Midway Historic District (Midway, Kentucky)

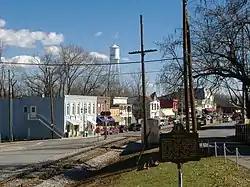
East side

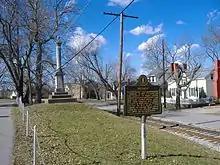
West side of historic district

The Midway Historic District of Midway, Kentucky, was designated by the National Register of Historic Places as a historic district on November 17, 1978. In 2003, faced with a declining downtown, a major streetscape renovation project began as part of the Kentucky Main Street Program.